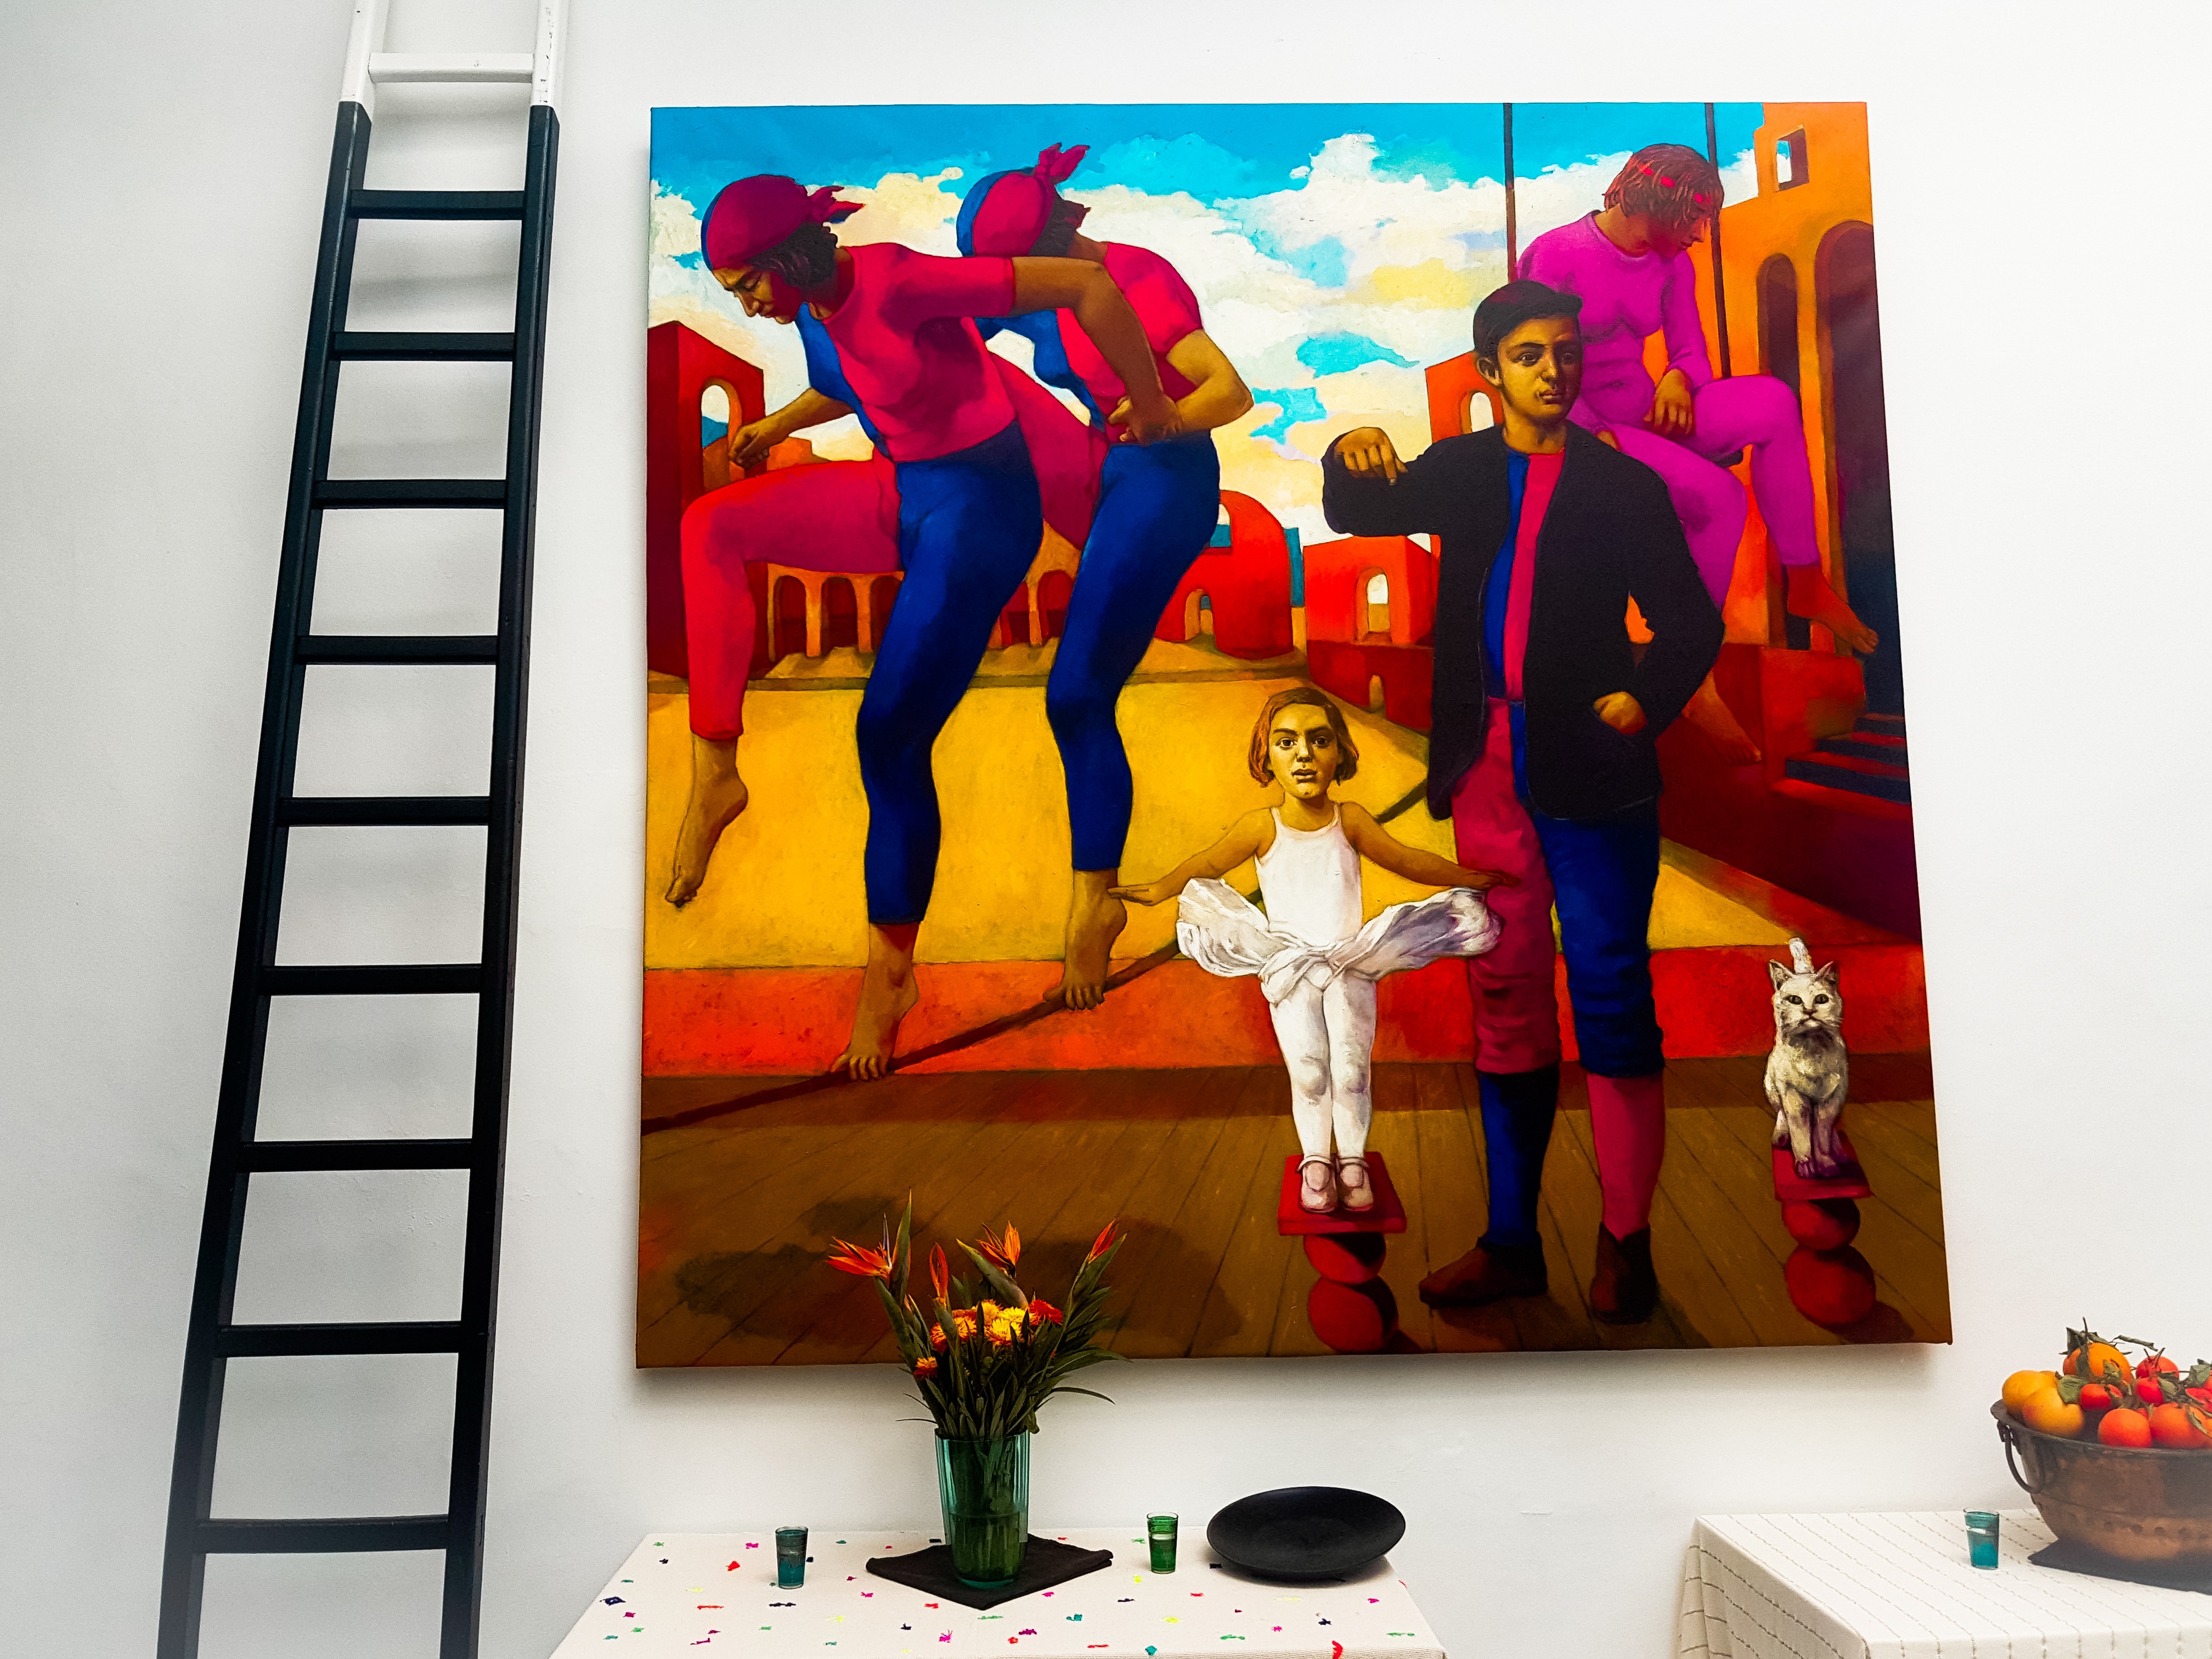
advertising, art, illustration, mural, modern art, best restaurant in fez, best fine dining experience, nur restaurant